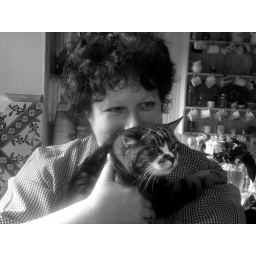
An undeniably cute photo, even with the fur ball in it...